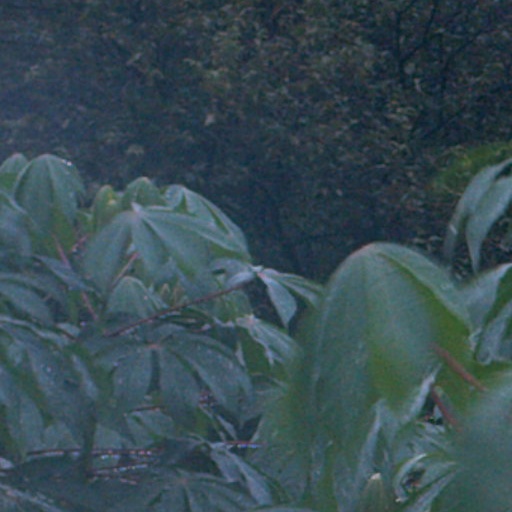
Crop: cassava